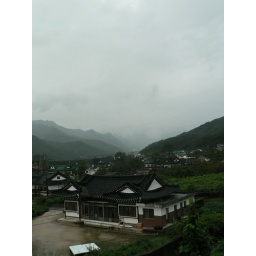
There were many traditional houses nestled in the mountains of soraksan. Very beautiful :)